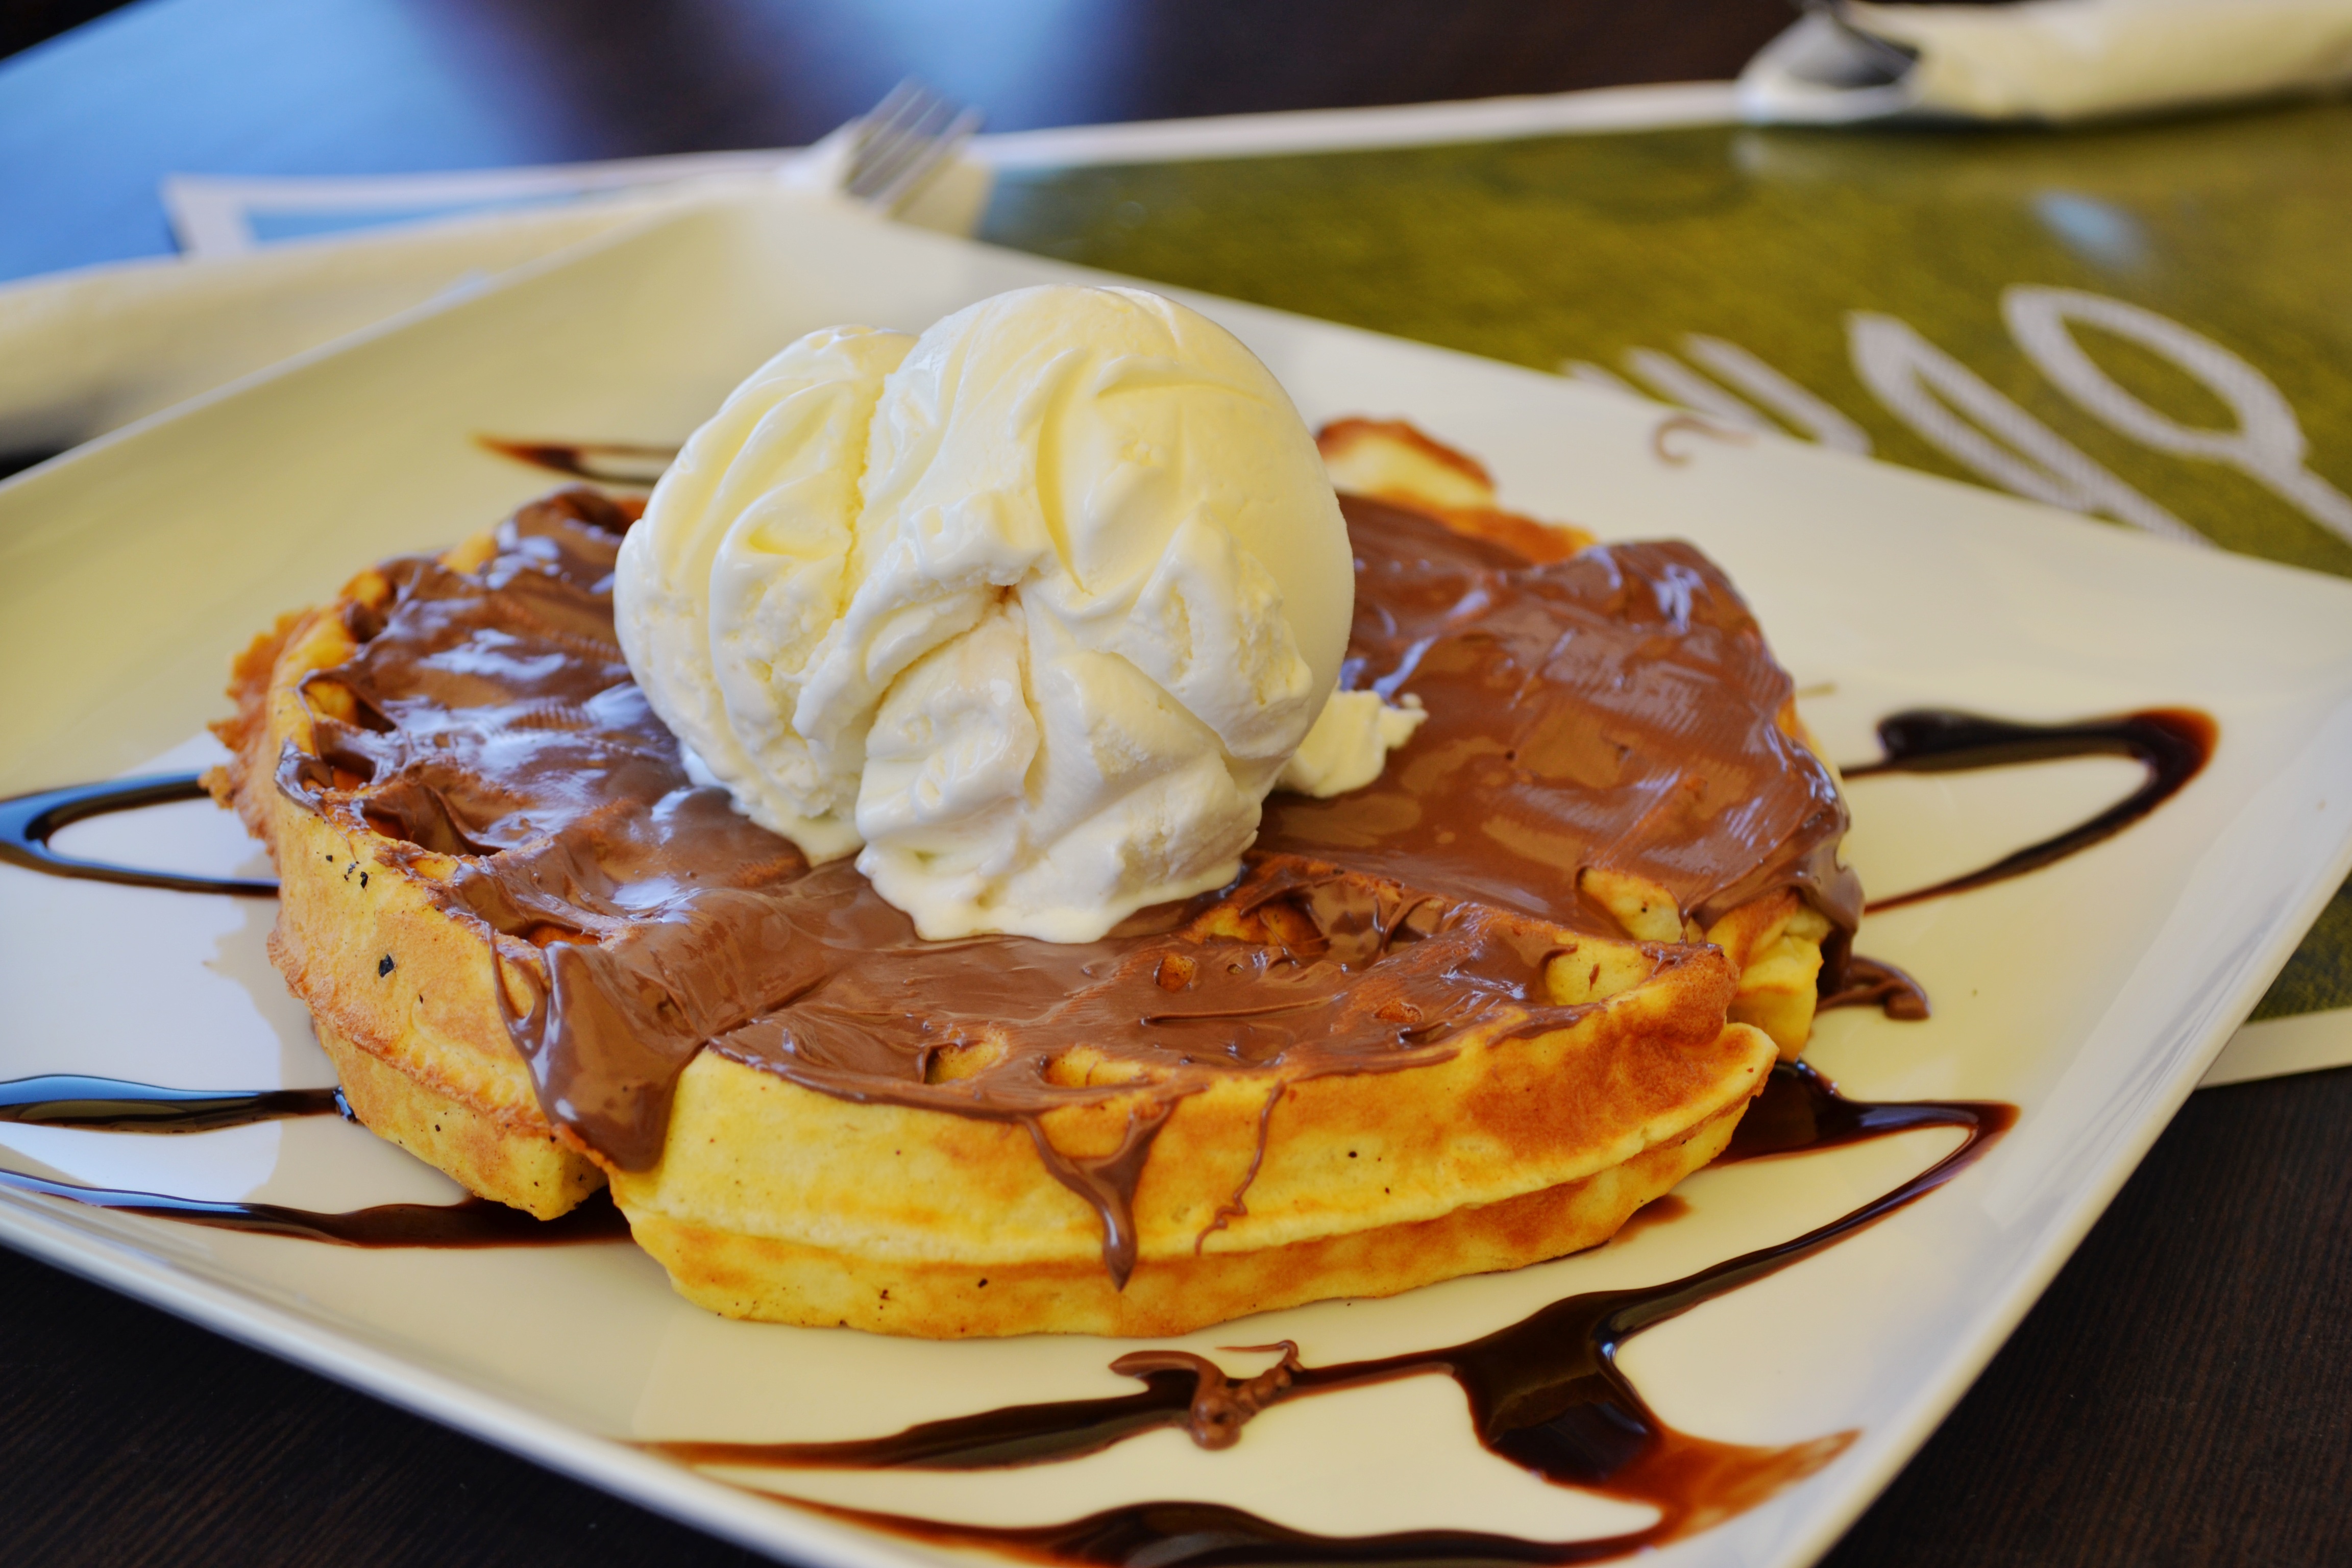
plant, white, fruit, warm, sweet, ice, dish, meal, food, golden, produce, plate, breakfast, chocolate, milk, snack, ice cream, dessert, waffle, lunch, sauce, cream, delicious, syrup, pastry, bakery, strawberry, pancake, baked, calories, tasty, vanilla, crispy, dairy, yummy, brunch, flavor, flowering plant, wafer, nutella, land plant, belgian waffle, sugary